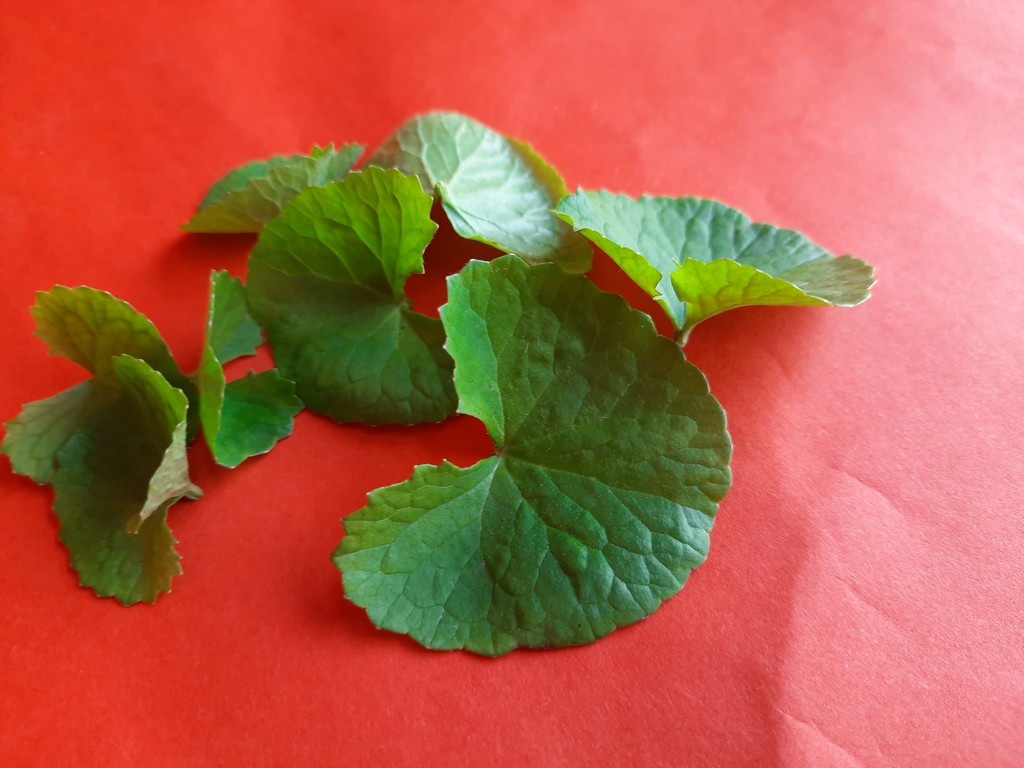
Label: Healthy